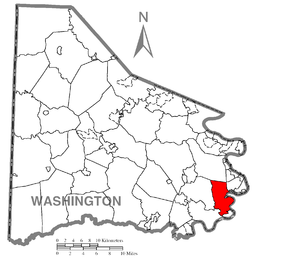
California est un borough situé dans le comté de Washington, dans le Commonwealth de Pennsylvanie, aux États-Unis. Sa population s’élevait à 6 795 habitants lors du recensement de 2010, estimée à 6 364 habitants en 2017.